Vampire Village

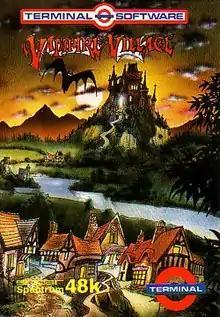

Vampire Village is a 1983 video game published by Terminal Software.